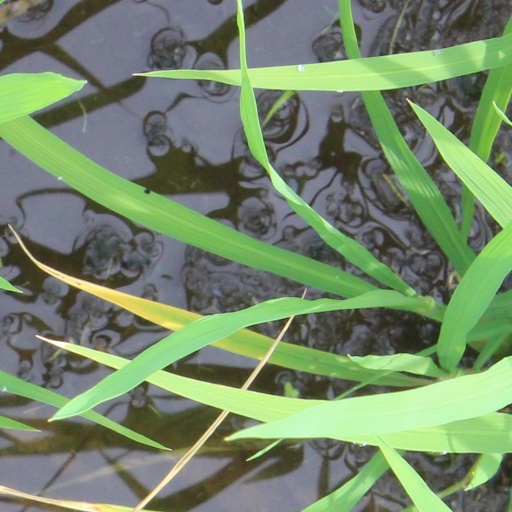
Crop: rice